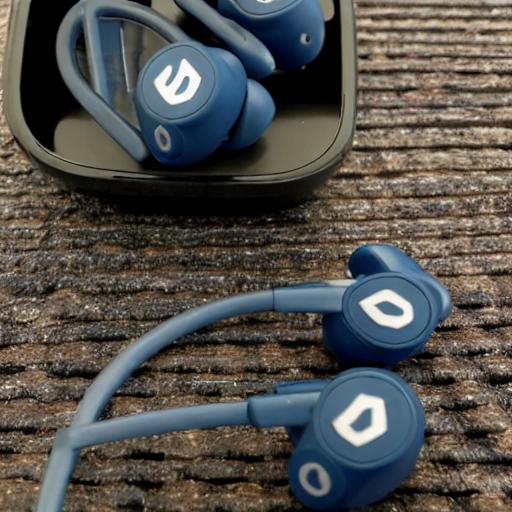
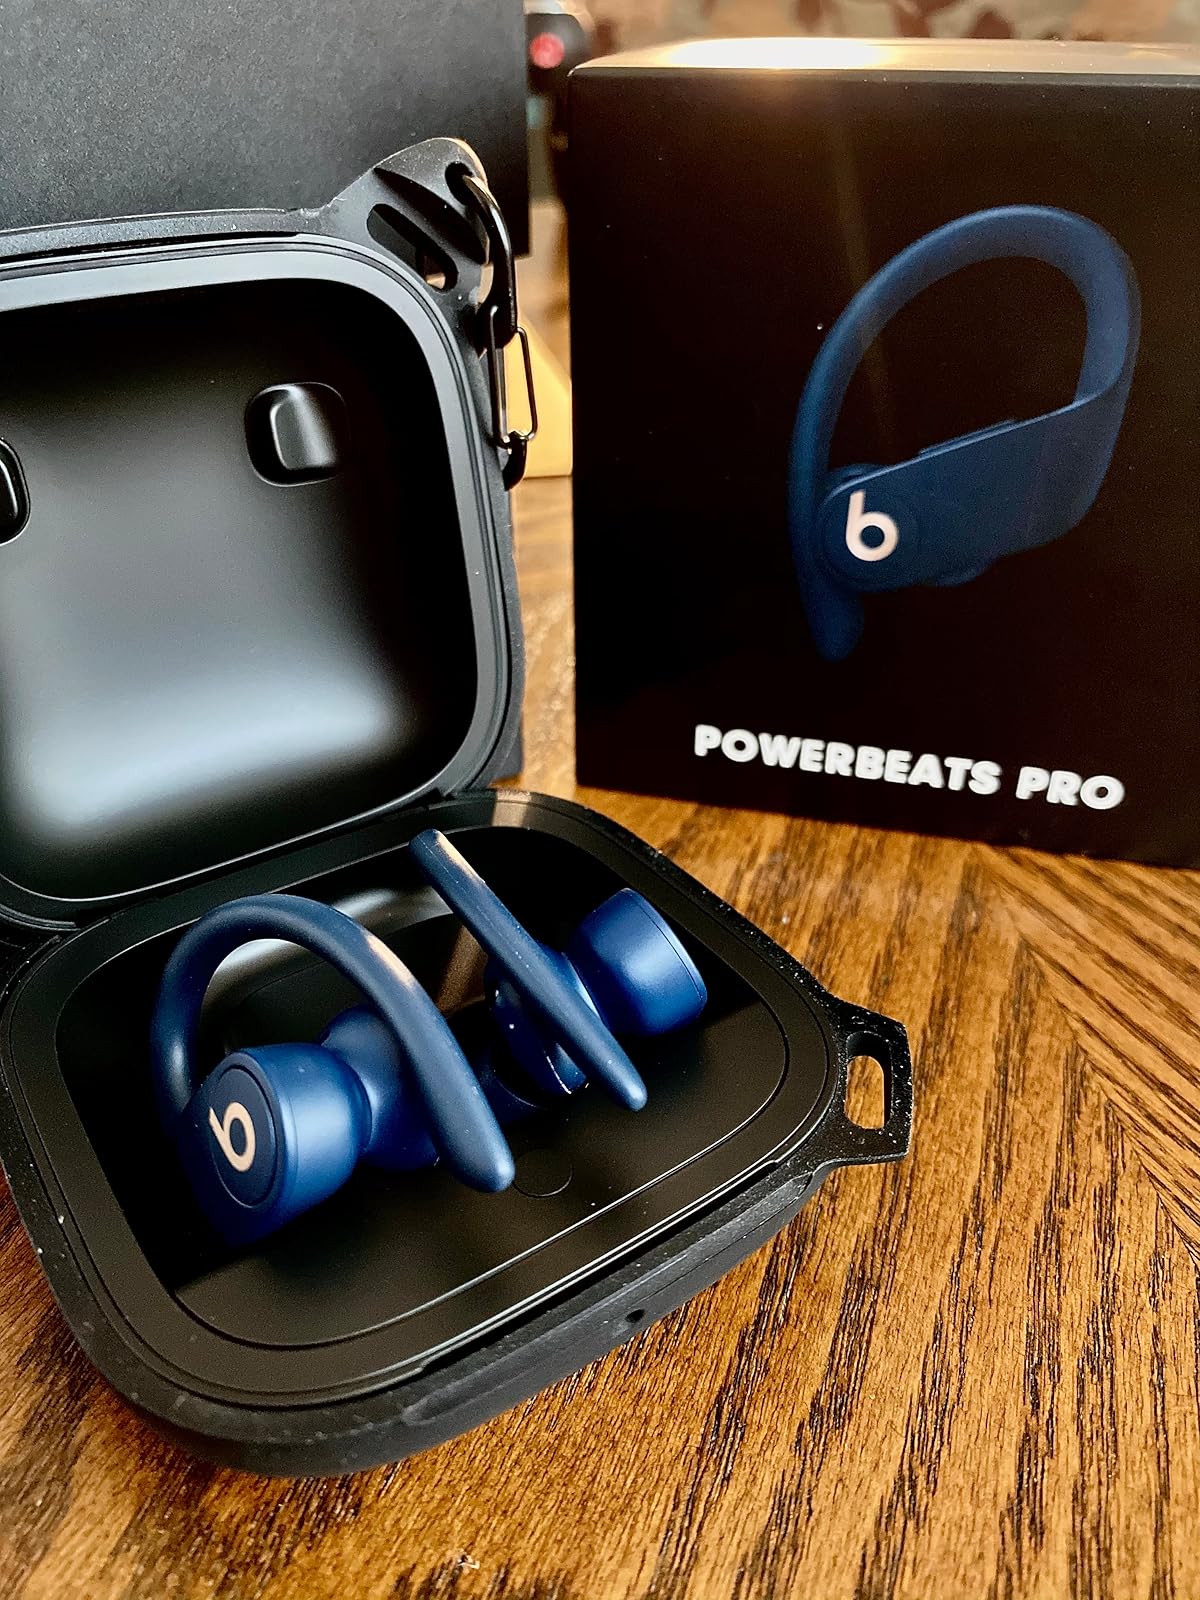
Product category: earbuds
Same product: no